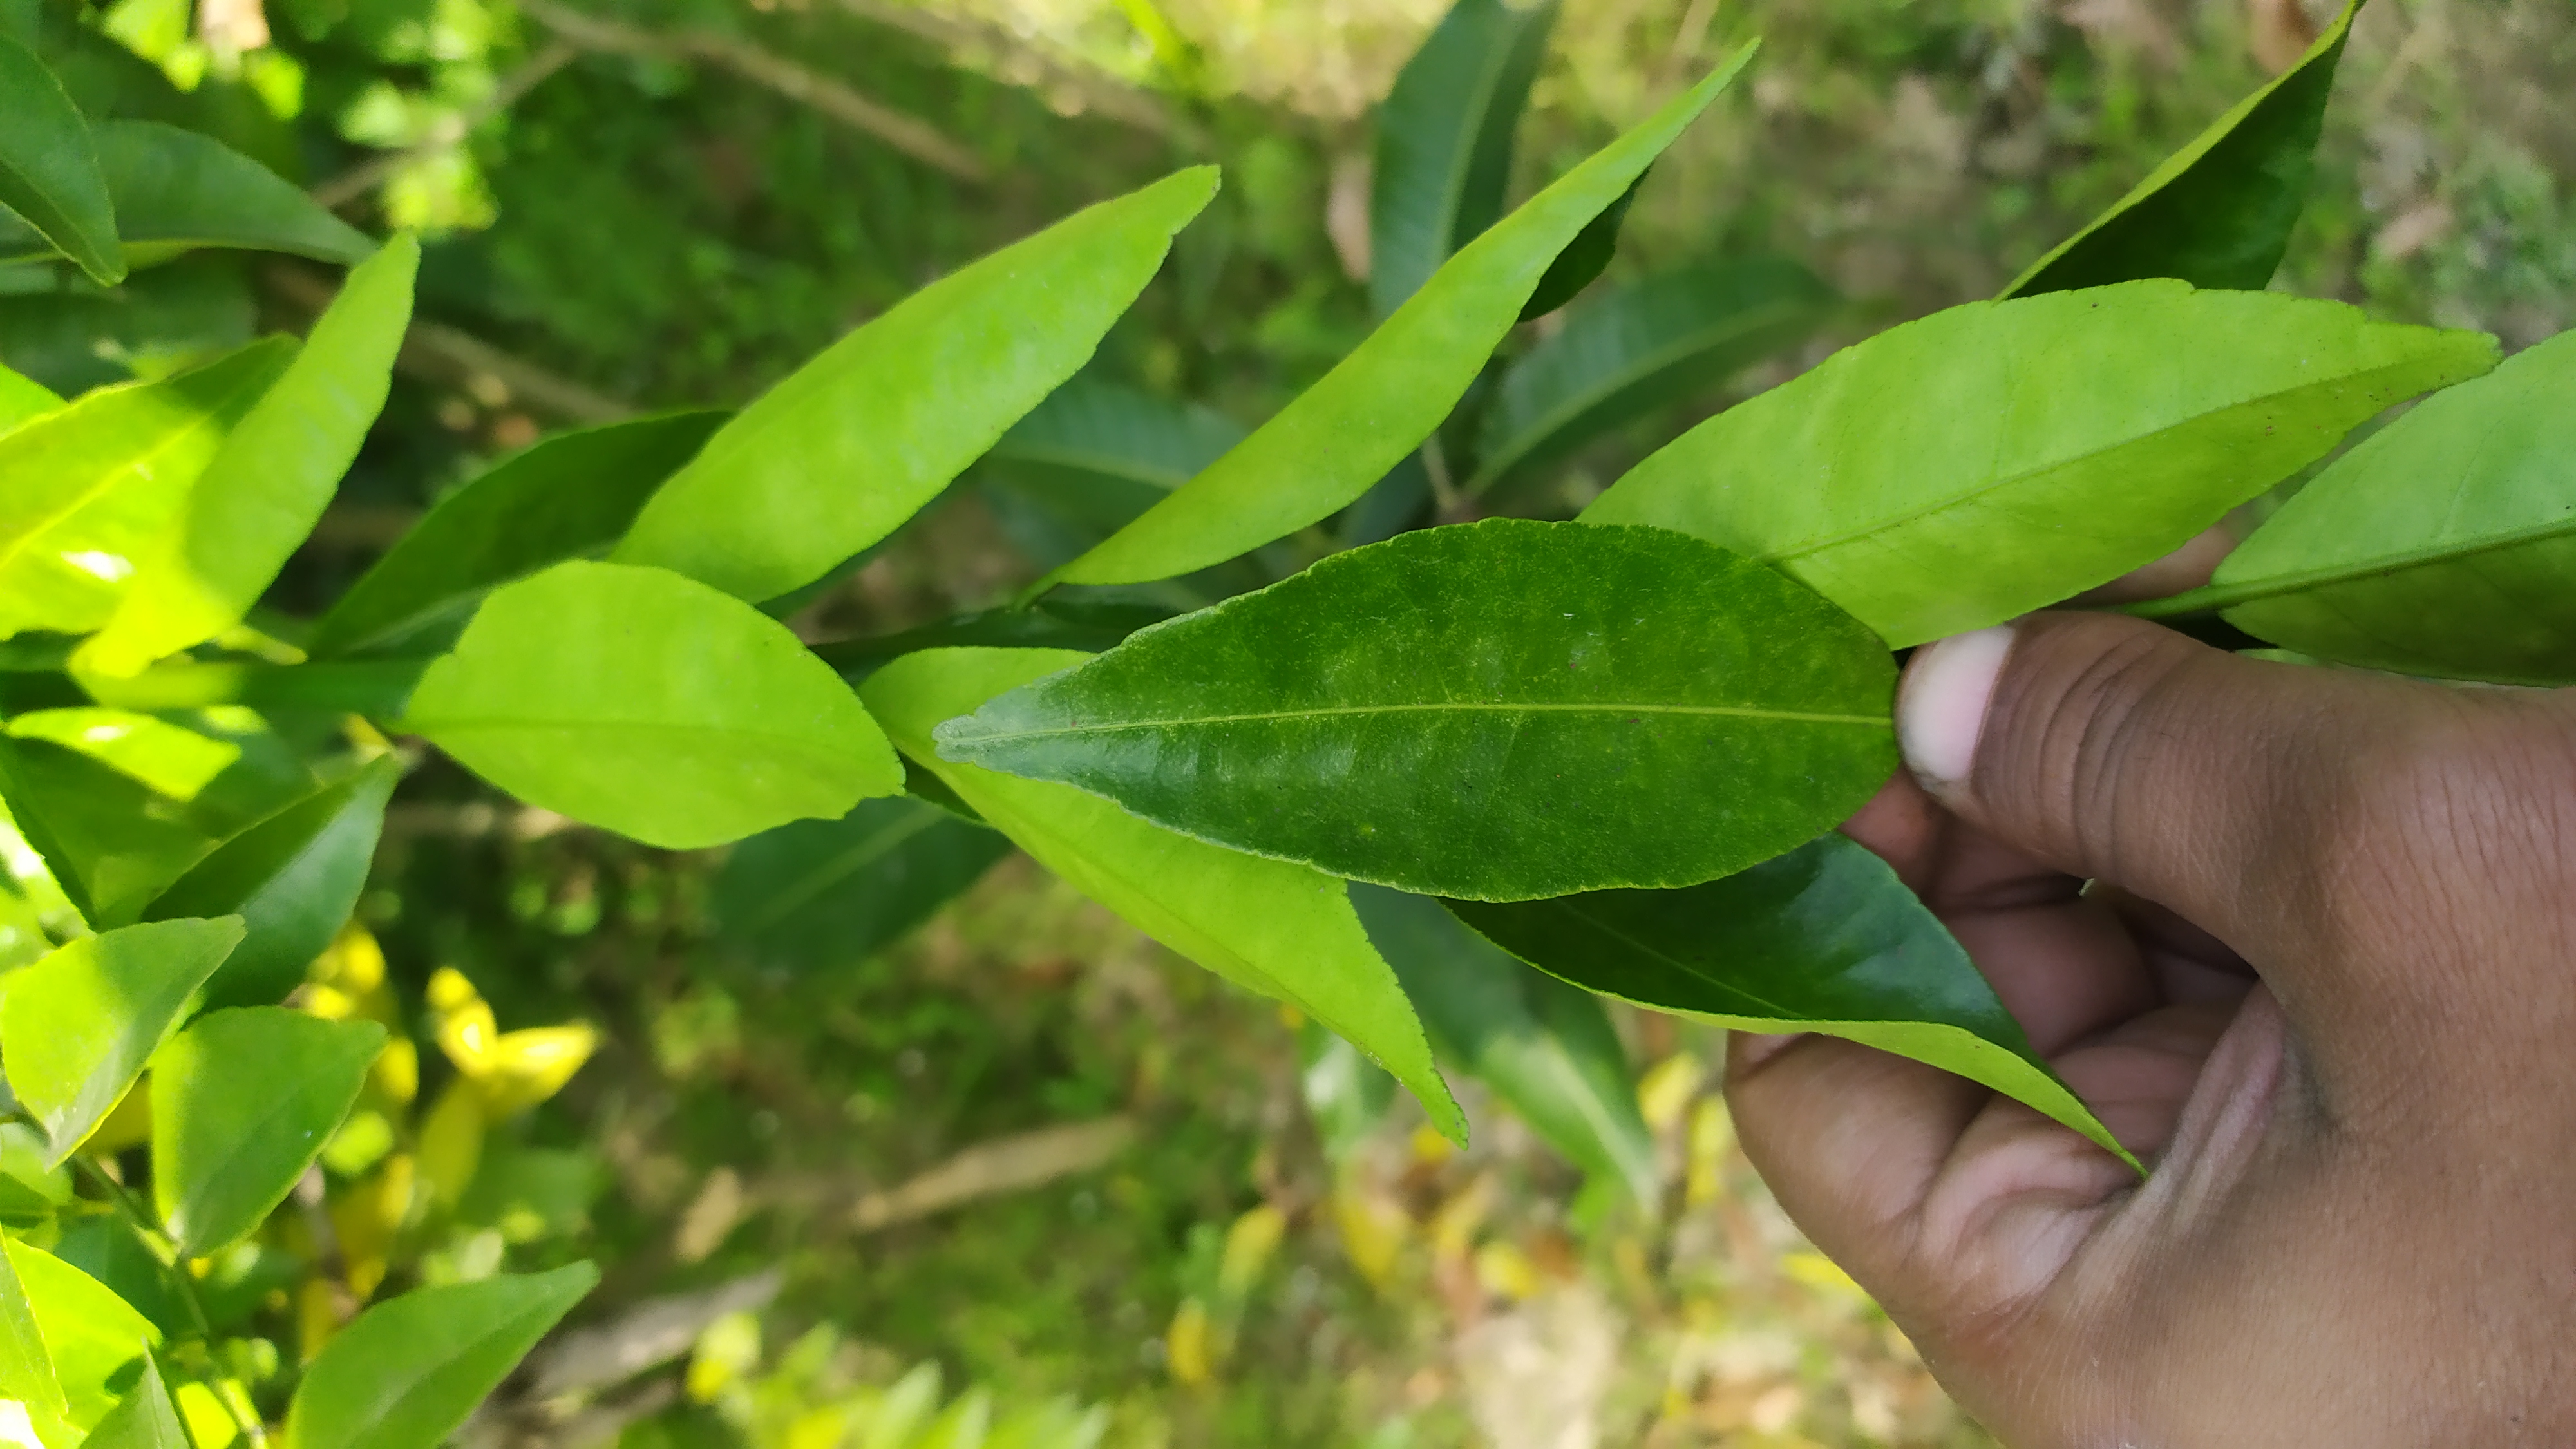
Mandarin leaf variety: Mandaring